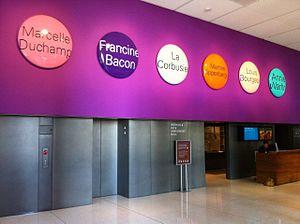
L'œuvre Portraits grandeur nature, exposée à Seattle en 2012